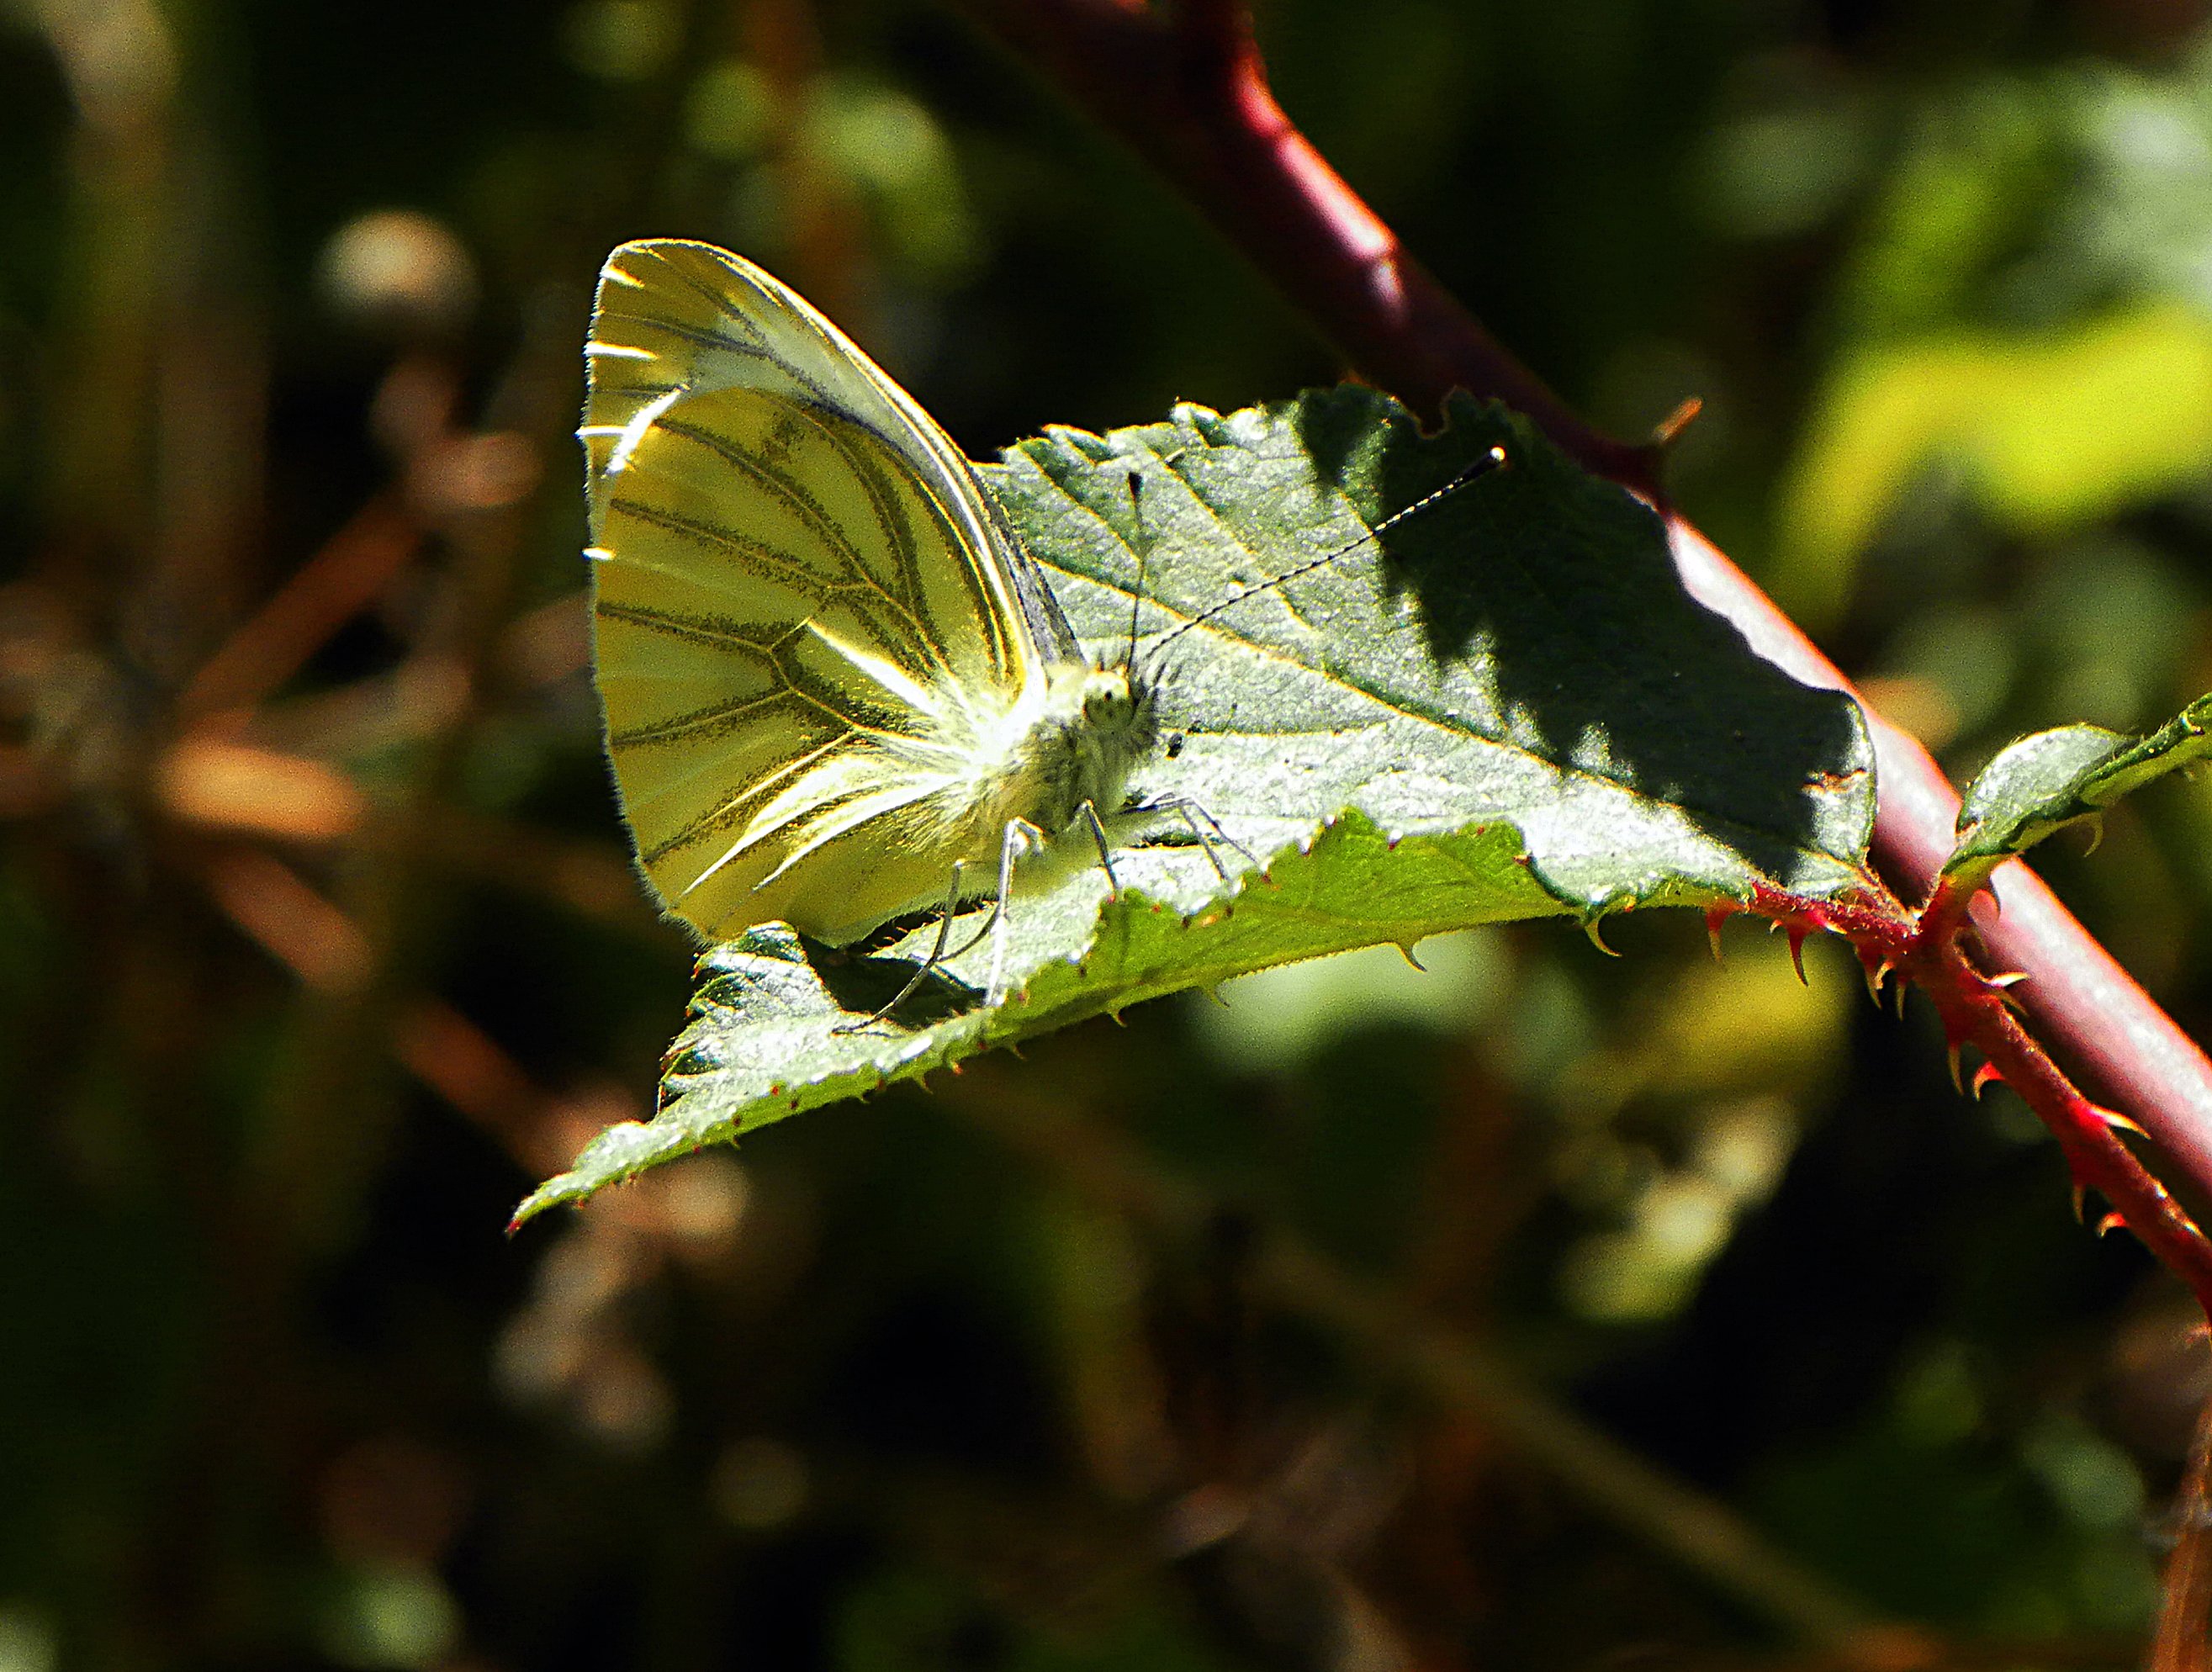
nature, branch, photography, sunlight, leaf, flower, wildlife, green, insect, autumn, botany, butterfly, flora, fauna, invertebrate, close up, samsungwb5500, macro photography, pollinator, plant stem, moths and butterflies